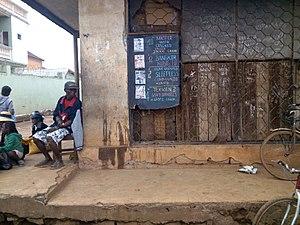
Le cinéma de Madagascar fait référence à l'industrie cinématographique à Madagascar.
La culture de Madagascar, vaste pays insulaire situé dans l'océan Indien et membre de l'Union africaine, désigne d'abord les pratiques culturelles observables de ses 25 millions d'habitants. Cette culture reflète les différentes vagues de populations à l'origine du peuplement de l'Ile que ce soit en provenance de l'Asie, de l'Afrique, de la France lors de la colonisation ou de la culture arabe.